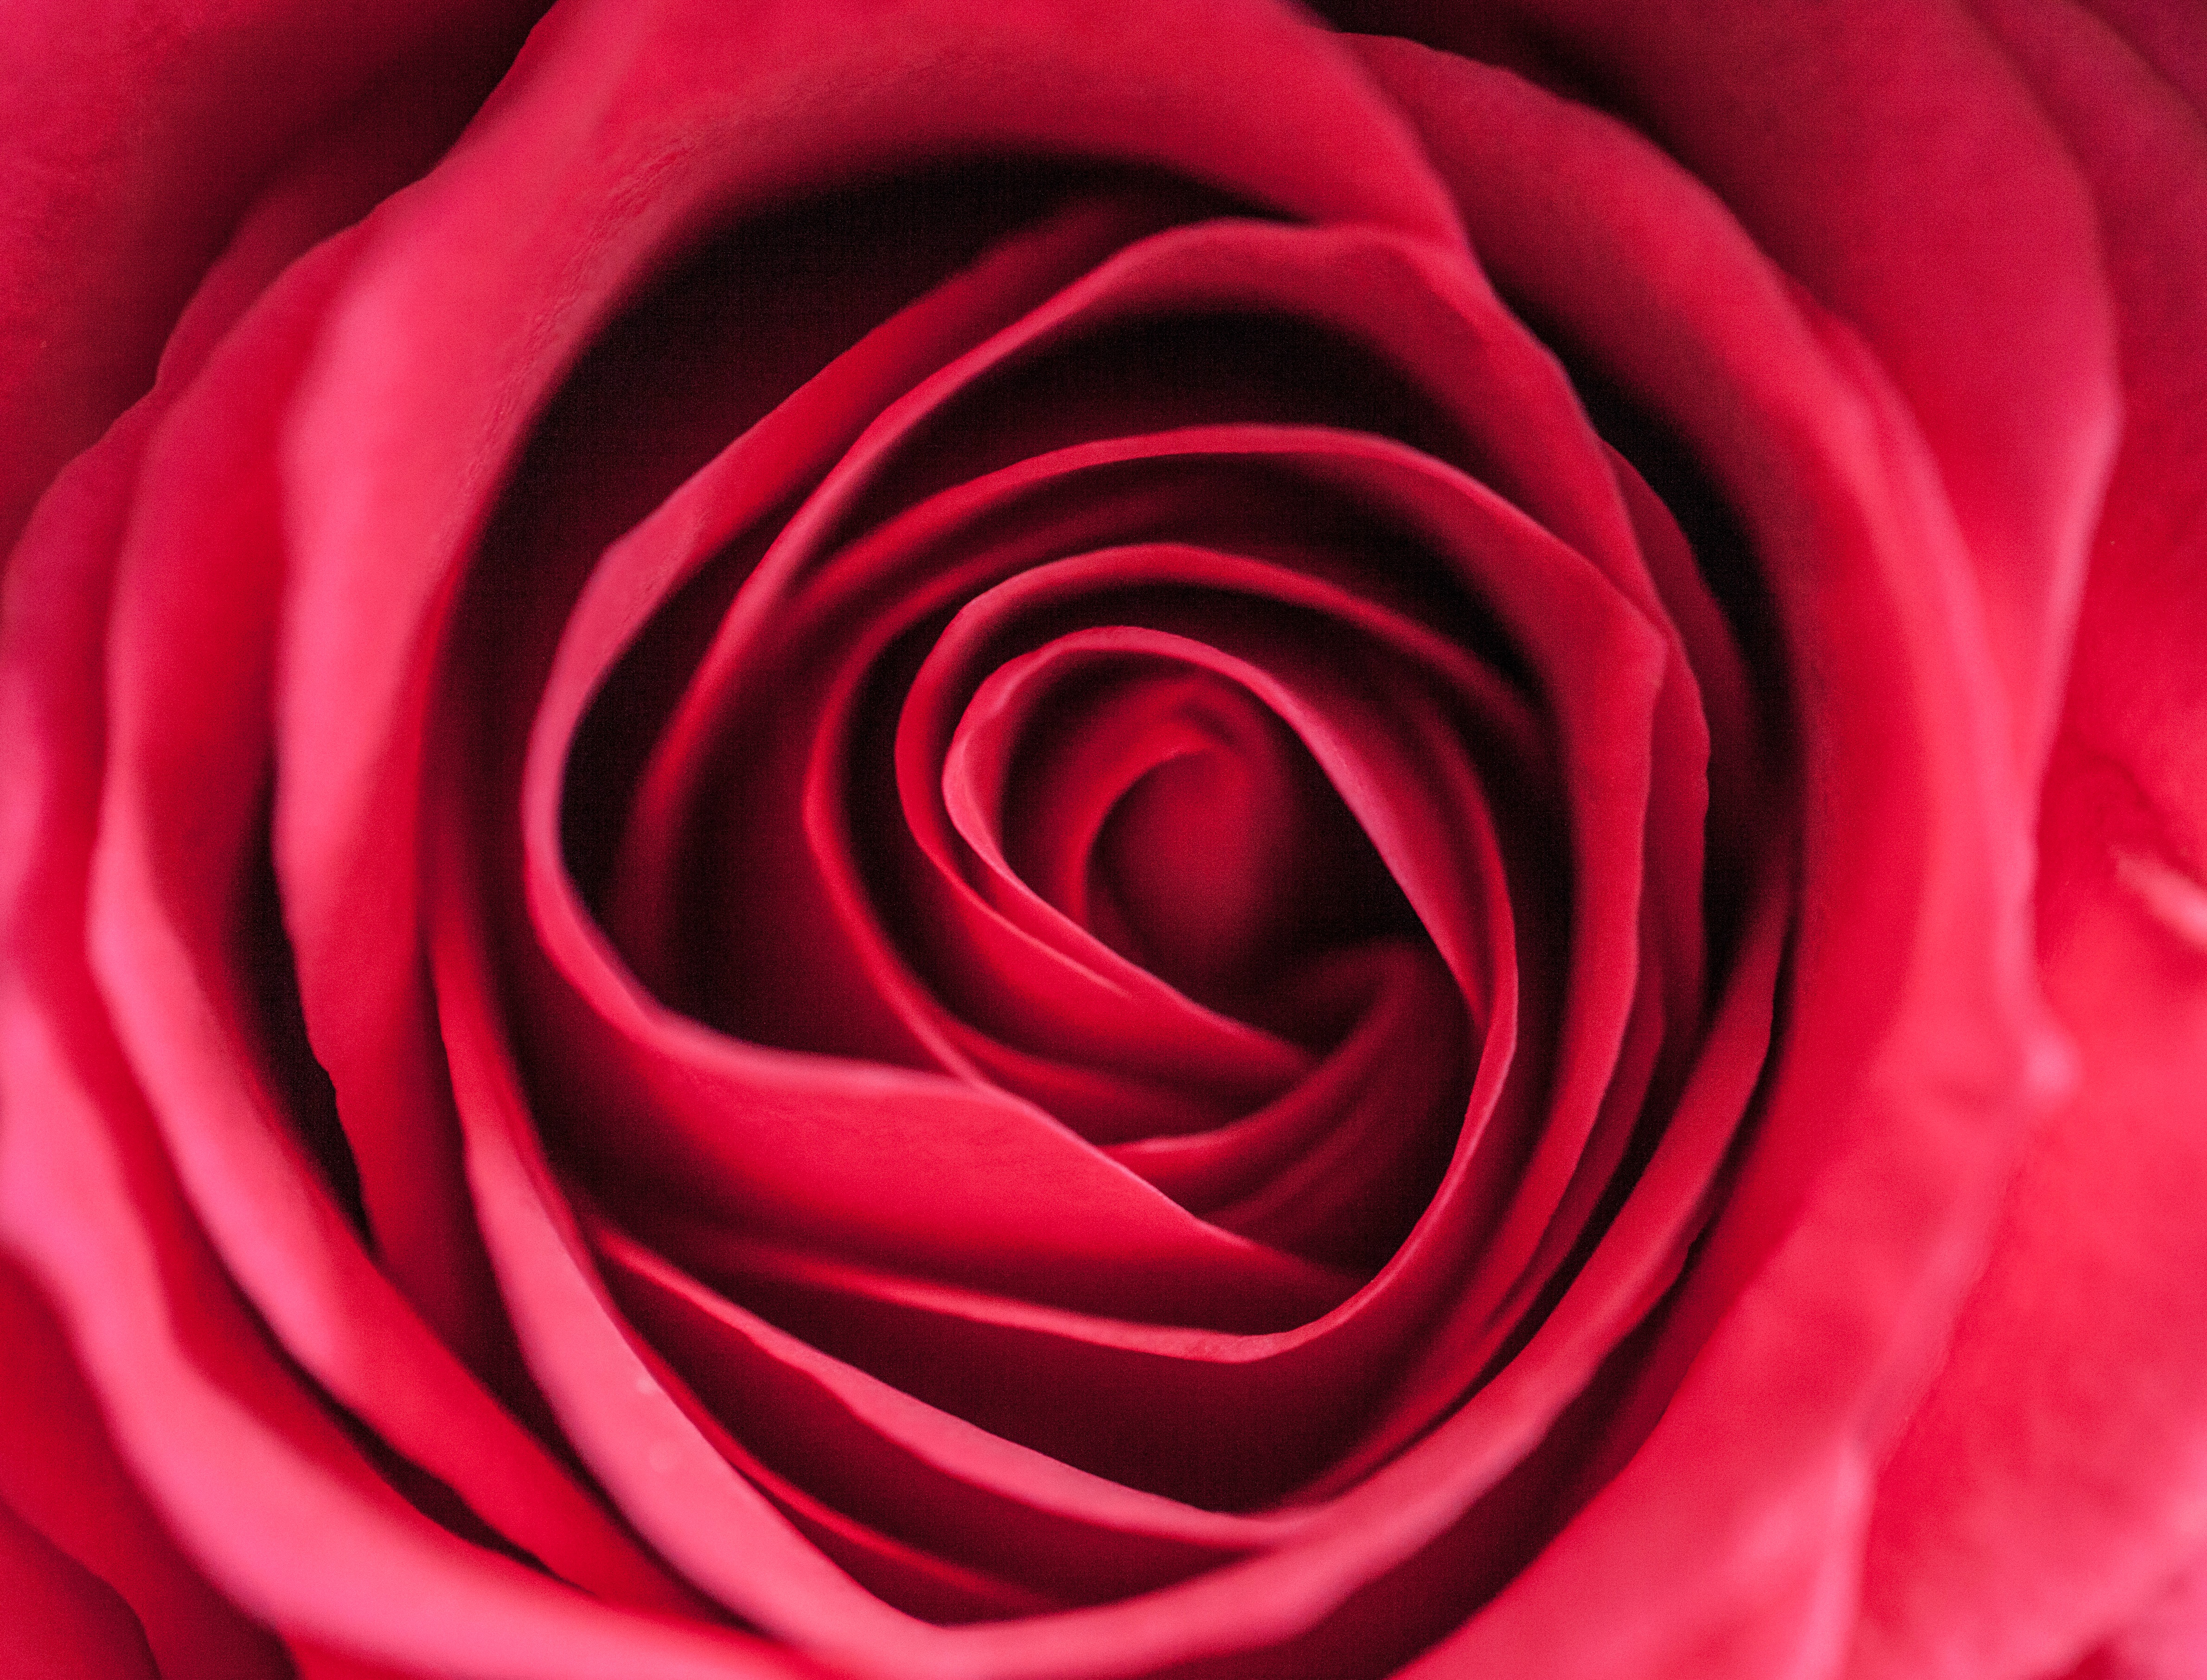
plant, flower, petal, rose, red, pink, close up, macro photography, flowering plant, garden roses, rose family, plant stem, land plant